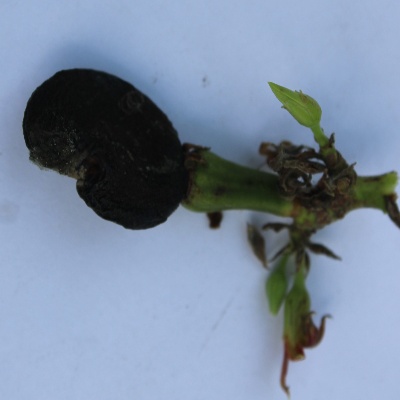
Crop: Cashew
Condition: anthracnose